Alawites

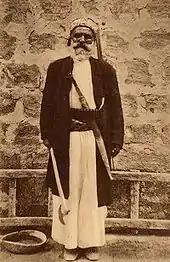
An Alawite man in Latakia, early 20th century.

Syria became independent on 17 April 1946. In 1949, after the 1948 Arab–Israeli War, Syria experienced a number of military coups and the rise of the Ba'ath Party.